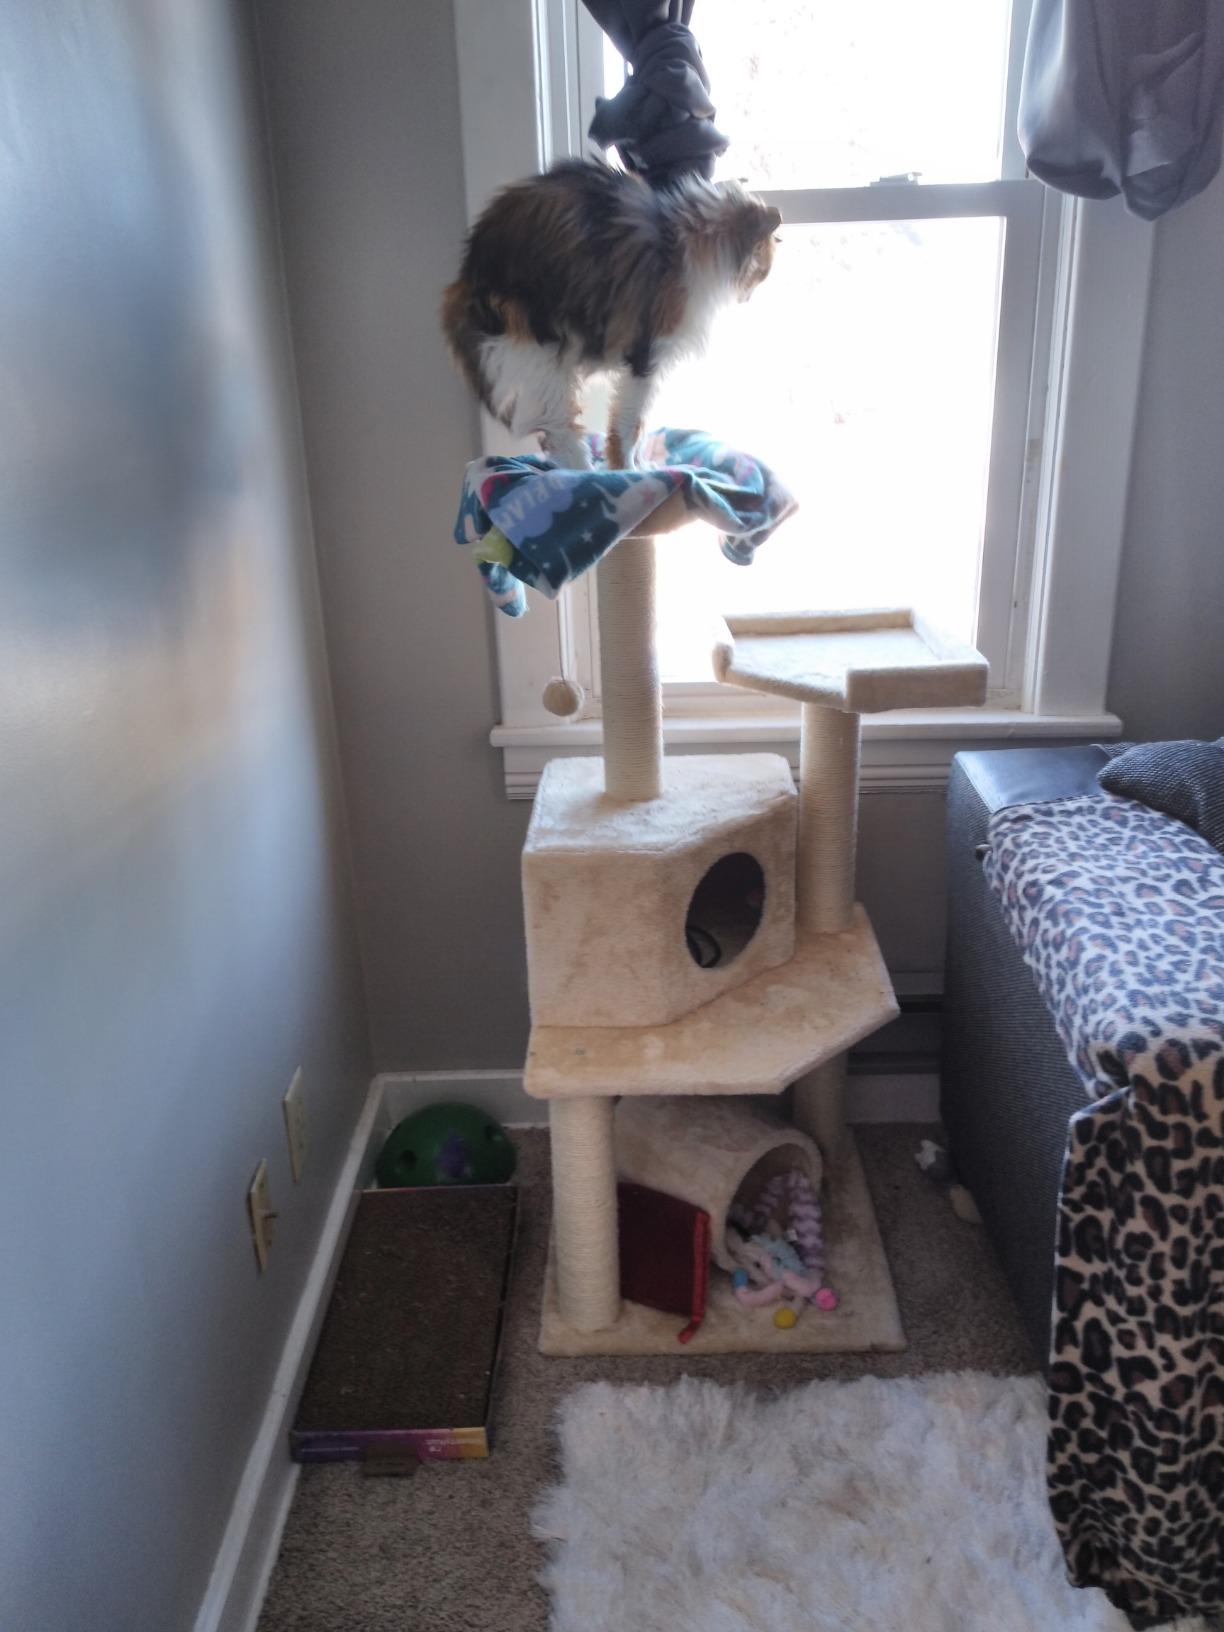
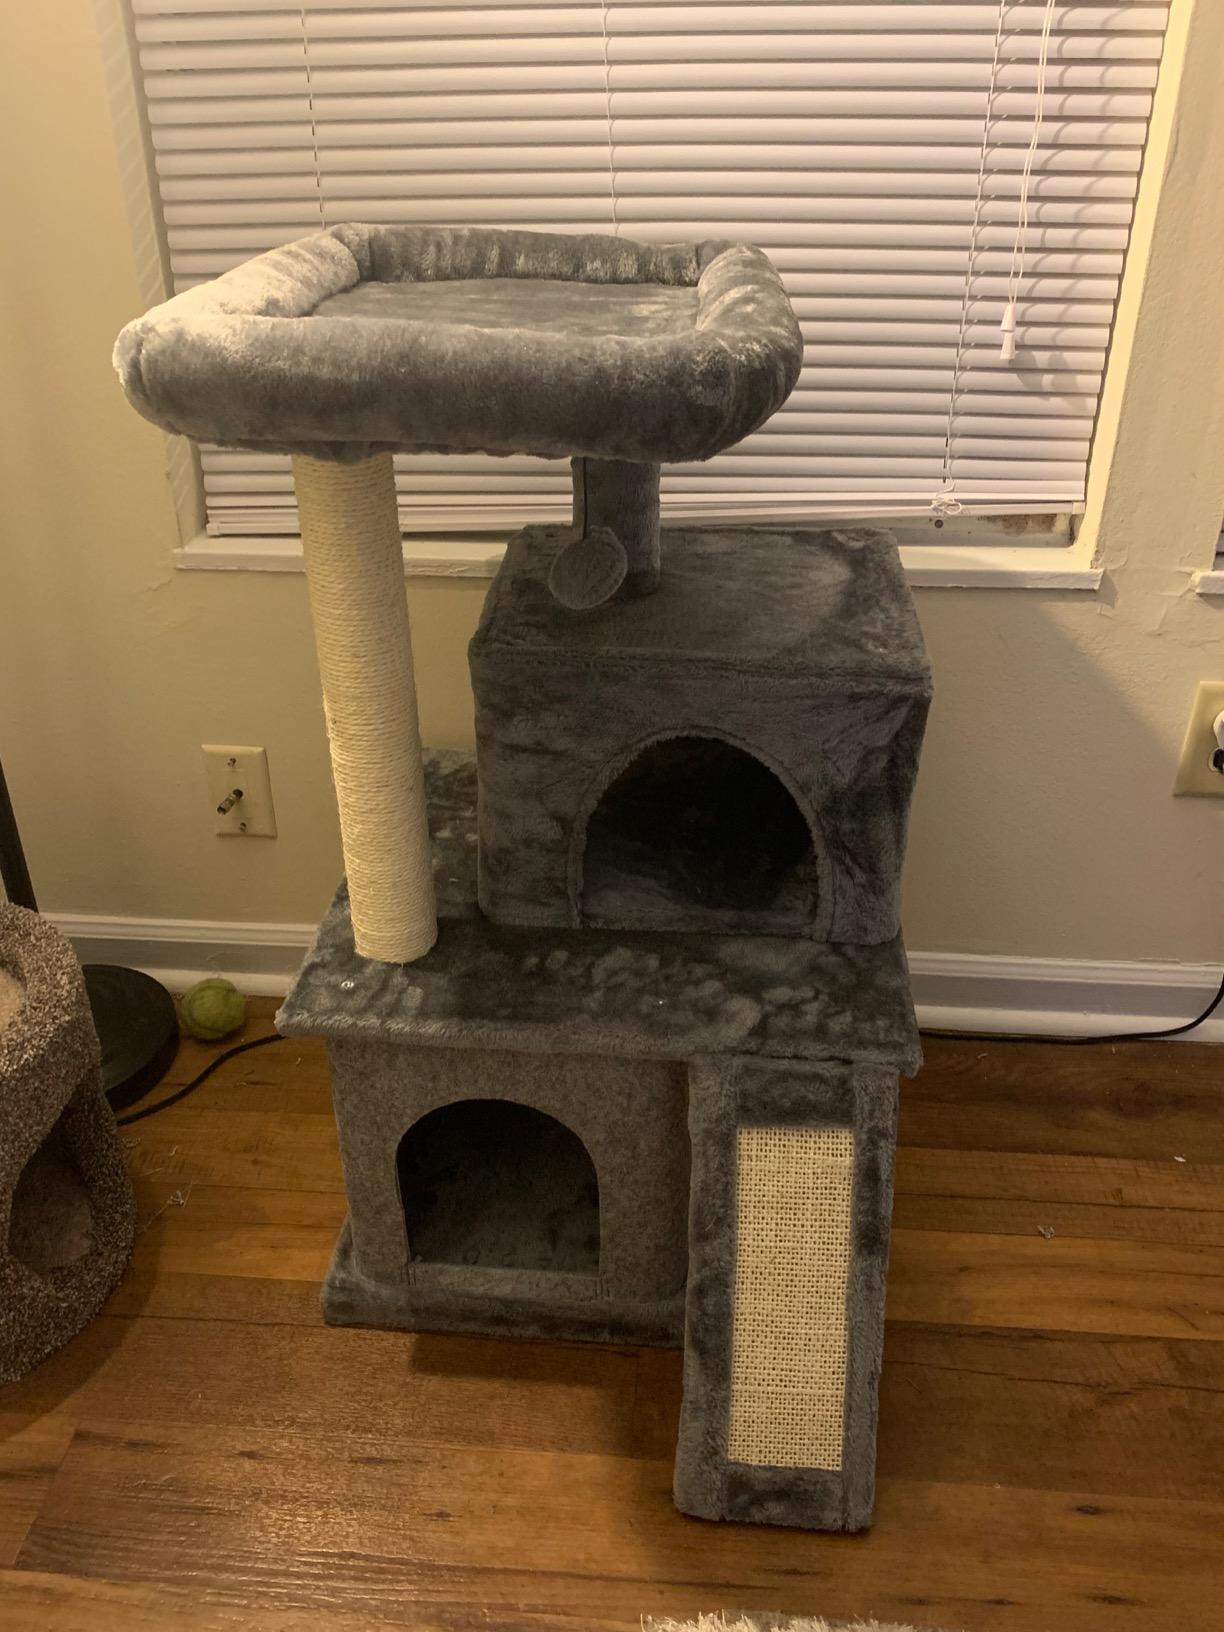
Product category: items_cat tree
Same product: no